Tito e Berenice

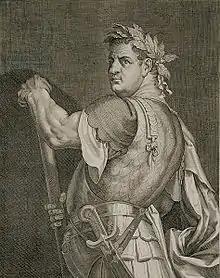
Engraved portrait of Titus by Sadeler after a painting by Titian

Tito e Berenice is an opera ("dramma per musica") in three acts composed by Antonio Caldara to a libretto by Carlo Sigismondo Capece. It premiered on 10 January 1714 at the Teatro Capranica in Rome. The story centers on the love affair between Berenice of Cilicia and the future Roman Emperor Titus. The libretto borrows from earlier plays on the same subject by Corneille ("Tite et Bérénice") and Racine ("Bérénice"), both of which premiered in 1670 and took as their starting point Suetonius's brief account of the love affair in "De vita Caesarum".